The Voter Participation Center

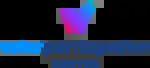

The Voter Participation Center (VPC) is a U.S.-based 501(c)(3) non-profit organization whose stated aim is to increase voter registration among young people, people of color, and unmarried women, a group it calls "The New American Majority." Its sister organization, the Center for Voter Information, is a 501(c)(4) organization that conducts get-out-the-vote campaigns. VPC runs a large direct mail program, sending voter registration materials to targeted voters. It also produces research material on demographic and voting trends. Between 2004 and 2020, they registered more than 4 million voters. Some election officials and campaigns have contested the group's methods of voter registration and voter turnout. ProPublica reported that VPC's 501(c)(4) sister organization, Center for Voter Information, has "ties to Democrats" and that election officials said that "a flood of mailers" from them "contained mistakes and confused voters at a time when states are racing to expand vote by mail." Election officials said they wished it would stop. Before the 2024 election, the Maryland Attorney General's Office accused VPI of violating the Voting Rights Act and Maryland law and issued a cease-and-desist letter to the group, ordering that the nonprofit stop sending letters to Maryland voters.